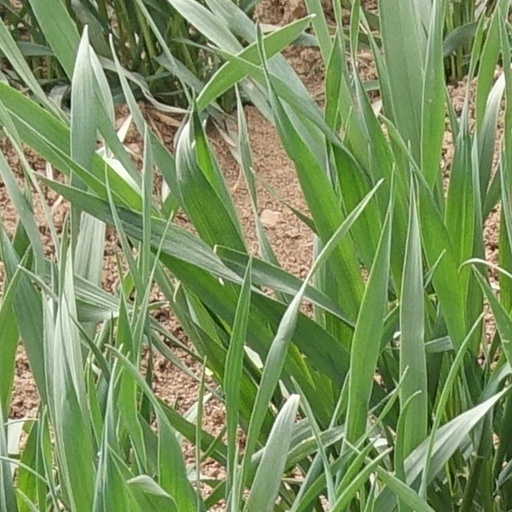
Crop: wheat